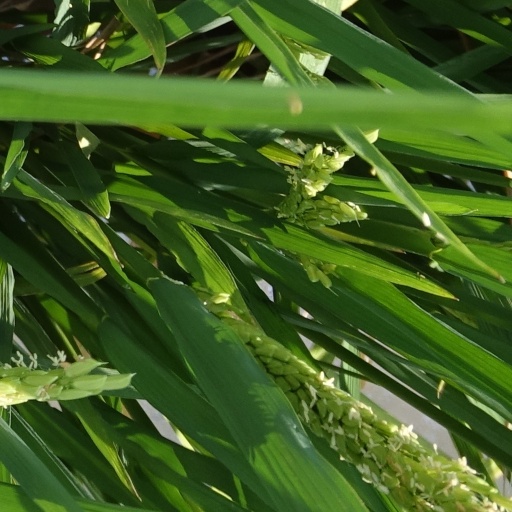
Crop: rice